Don (2006 Hindi film)

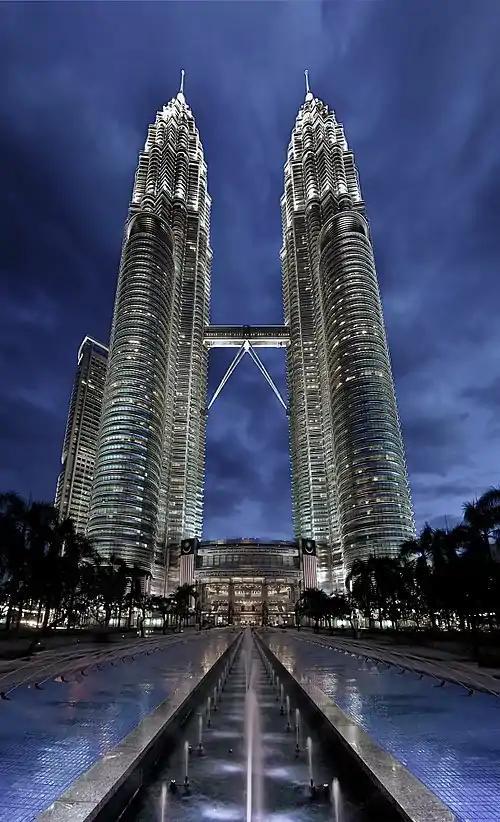
Filming was also at the Petronas Towers.

Principal photography commenced in February 2006 in central Mumbai. Art direction was handled by Aradhana Seth, and the costumes were designed by Aki Narula. Akhtar chose K. U. Mohanan to handle the cinematography after having been impressed by his work in documentaries and TV commercials. To give an authentic feel to the film, scenes were shot on a closed set in actual chawls in real locations. The film was also shot at Film City and Yash Raj Studios. Some filming was done in Paris in March over a 3-day schedule.